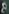
Number: 8